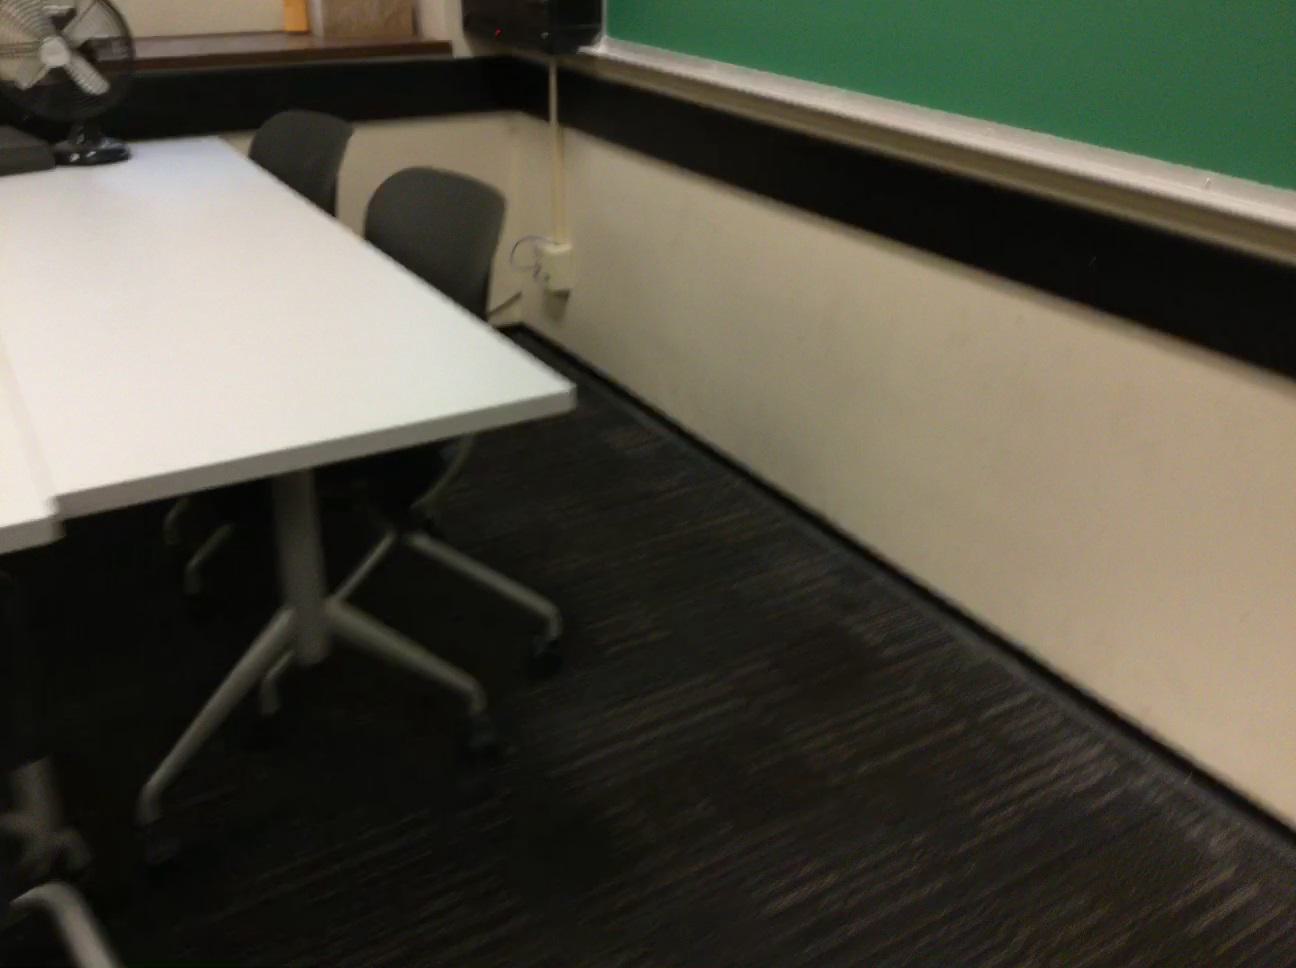
Question: Can the fan fit on top of the blackboard from the world's perspective? Final answer should be yes or no.
Answer: No